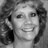
Emotion: happy